Question: Please indicate a possible affordance area of the knife that can be used for cutting
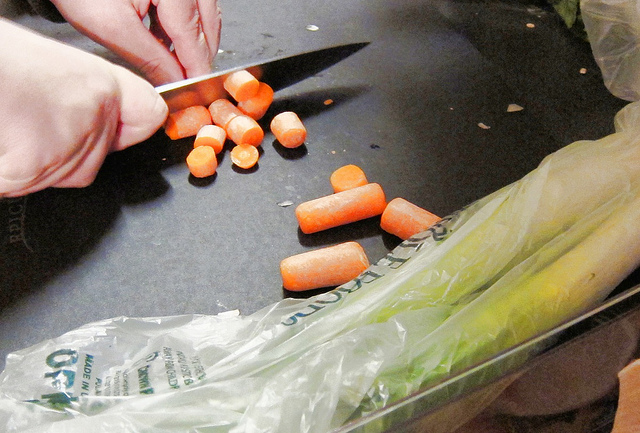
Answer: [153, 29, 381, 119]